Chase Elliott

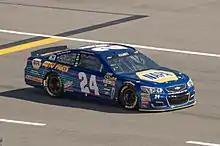
Elliott's No. 24 before the 2016 Daytona 500

Elliott joined the Sprint Cup Series full-time in 2016, driving the No. 24 car with Alan Gustafson as his crew chief. He replaced the retiring Jeff Gordon, a long-time driver of the No. 24. Elliott's primary sponsors included NAPA Auto Parts, 3M, SunEnergy1, Kelley Blue Book, and Mountain Dew. That year, he won the rookie of the Year award, beating competitors Ryan Blaney, Chris Buescher, Jeffrey Earnhardt, and Brian Scott.